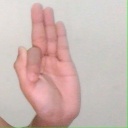
अक्षर: फ